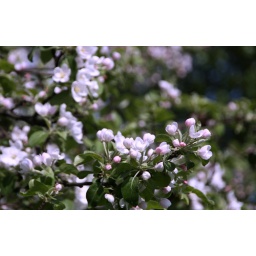
apple tree in full bloom